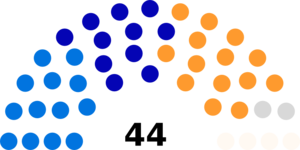
Diagramme des sièges au Conseil des États suisse (1857)
Les élections fédérales suisses de 1857 se sont déroulées le 28 octobre 1857. Ces élections permettent d'élire au système majoritaire les 120 députés, répartis sur 49 arrondissements électoraux répartis sur les 22 cantons, siégeant au Conseil national, pour une mandature de trois ans.